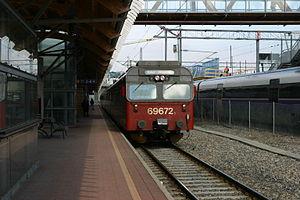
La gare d'Asker est une gare ferroviaire norvégienne située dans le centre-ville de la commune d'Asker dans le comté de Viken en Norvège. Elle se trouve à 23,83 km d'Oslo, la capitale.